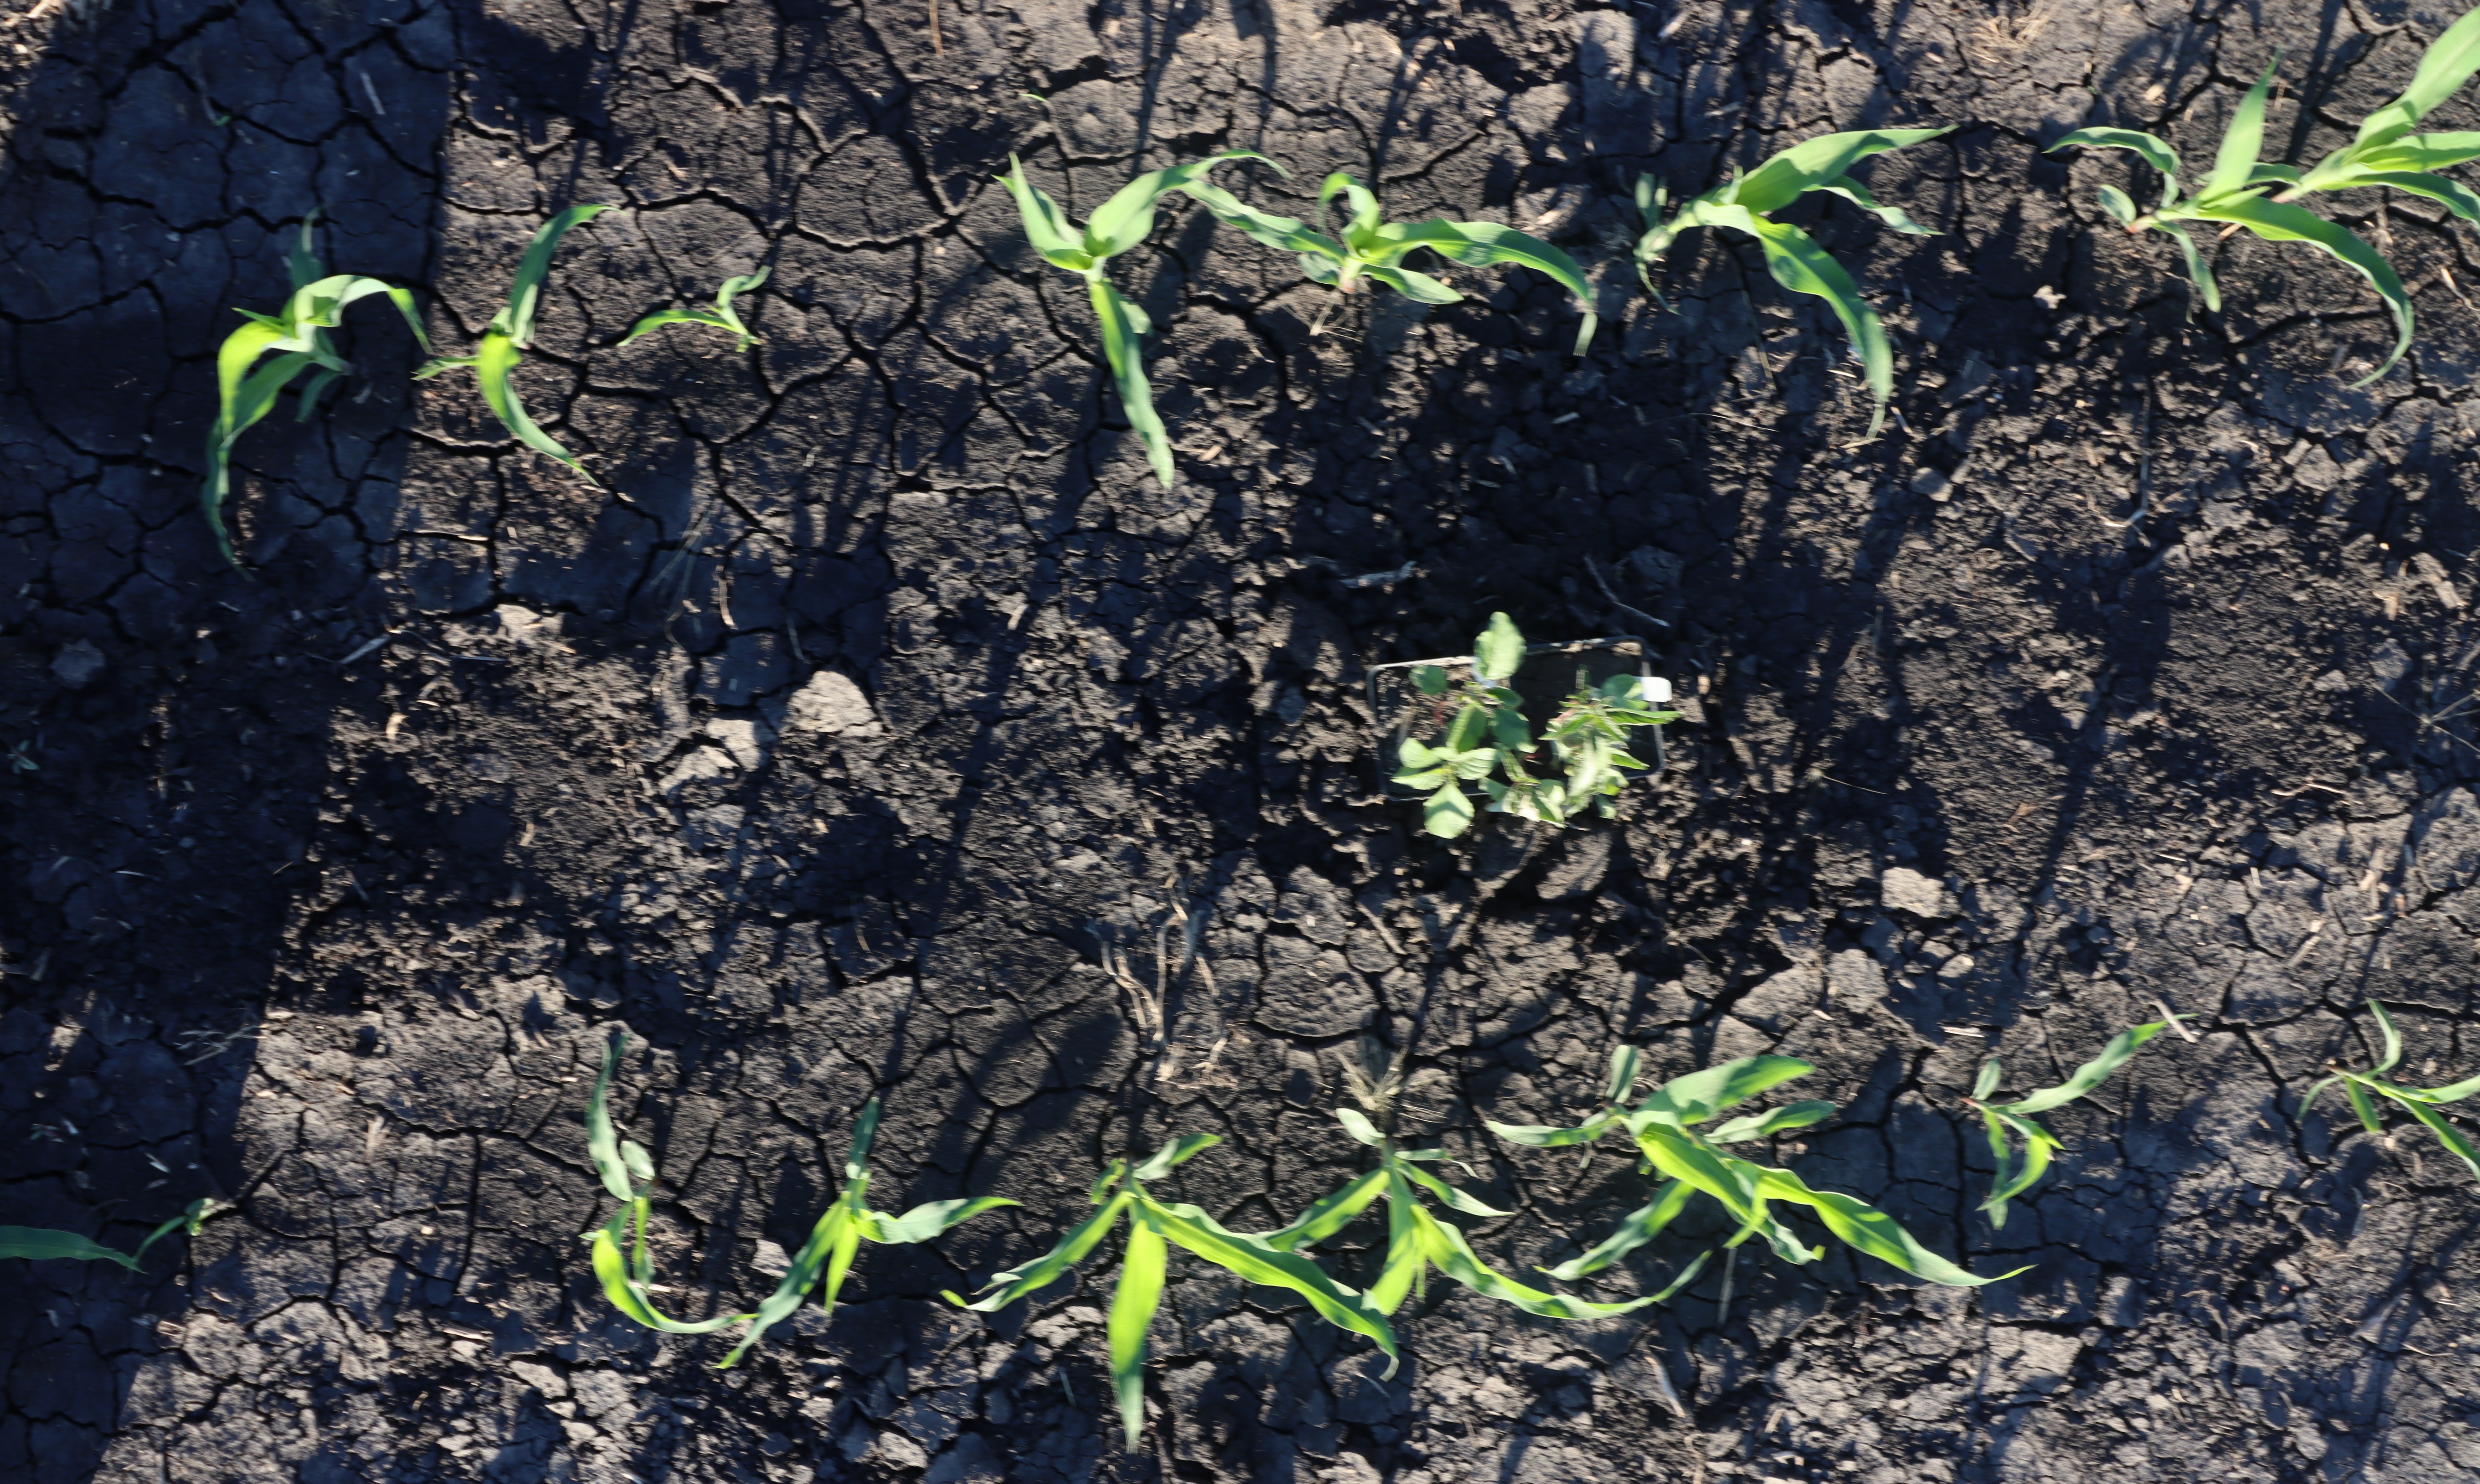
Crop: Corn
Objects: Redroot Pigweed, Redroot Pigweed, Redroot Pigweed, Corn, Corn, Corn, Corn, Corn, Corn, Corn, Corn, Corn, Corn, Corn, Corn, Corn, Corn, Corn